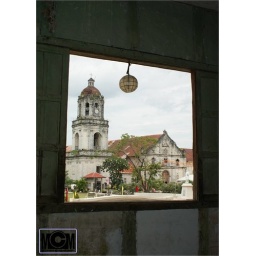
Argao Church....Taken from a window of an old house near the church. The window served as the church's photo frame...